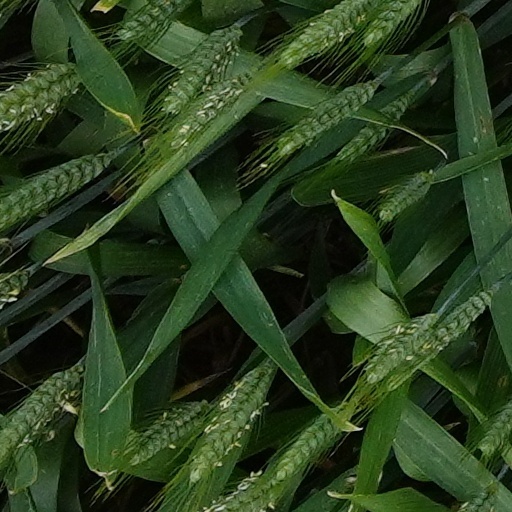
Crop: wheat